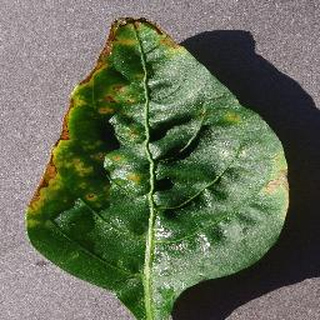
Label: bell_pepper_bacterial_spot